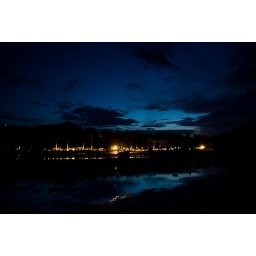
Mirror mirror in the sky